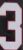
Number: 3